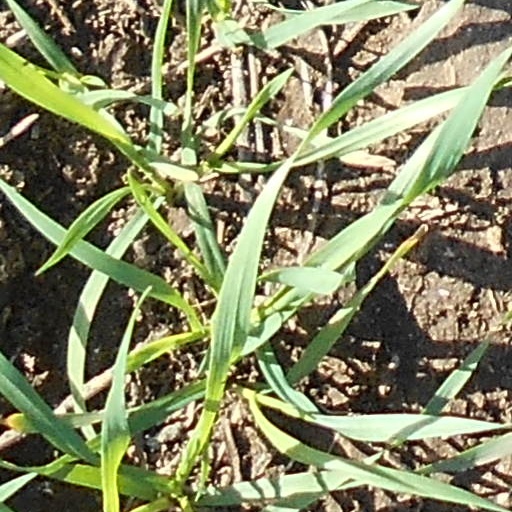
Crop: wheat